Mario Pérez (footballer, born 1946)

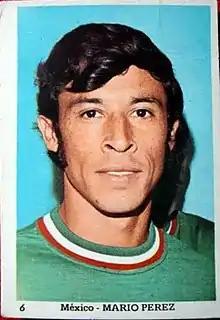
Pérez in a trading card issued in Argentina, 1970

Mario Pérez Guadarrama (born 30 December 1946) is a Mexican former professional footballer who played as a defender for the Mexico national team between 1967 and 1973. He was part of the Mexico squad for the 1970 World Cup.